Religious violence in Odisha

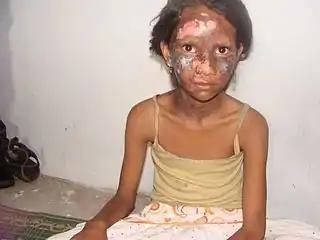
A Christian girl who was bruised and burnt during the anti Christian violence in Orissa in August 2008. It occurred when a bomb was thrown into her house by extremists.

During the 2008 Kandhamal violence, violence occurred from 25 August 2008 to 28 August 2008 between groups led by Sangh Parivar organizations and Christians in the Kandhamal district of Orissa. It started after the murder of Vishva Hindu Parishad leader Lakshmanananda Saraswati. It is estimated that more than 395 churches, 5600 homes and 13 educational institutes were set on fire, demolished or vandalized during the attacks and more than 90 killed (largely Christians) and 18,000 injured and 54,000 displaced. Another report said that around 11,000 people were still living in relief camps, as of October 2008. Some tribals even fled away to border districts in neighbouring states and 310 villages were affected.